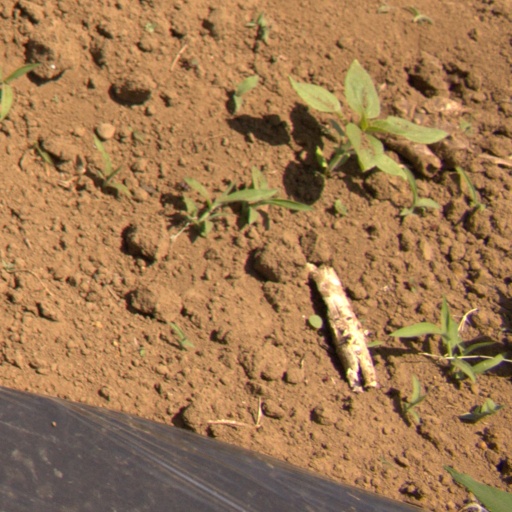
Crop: Jerusalem artichoke